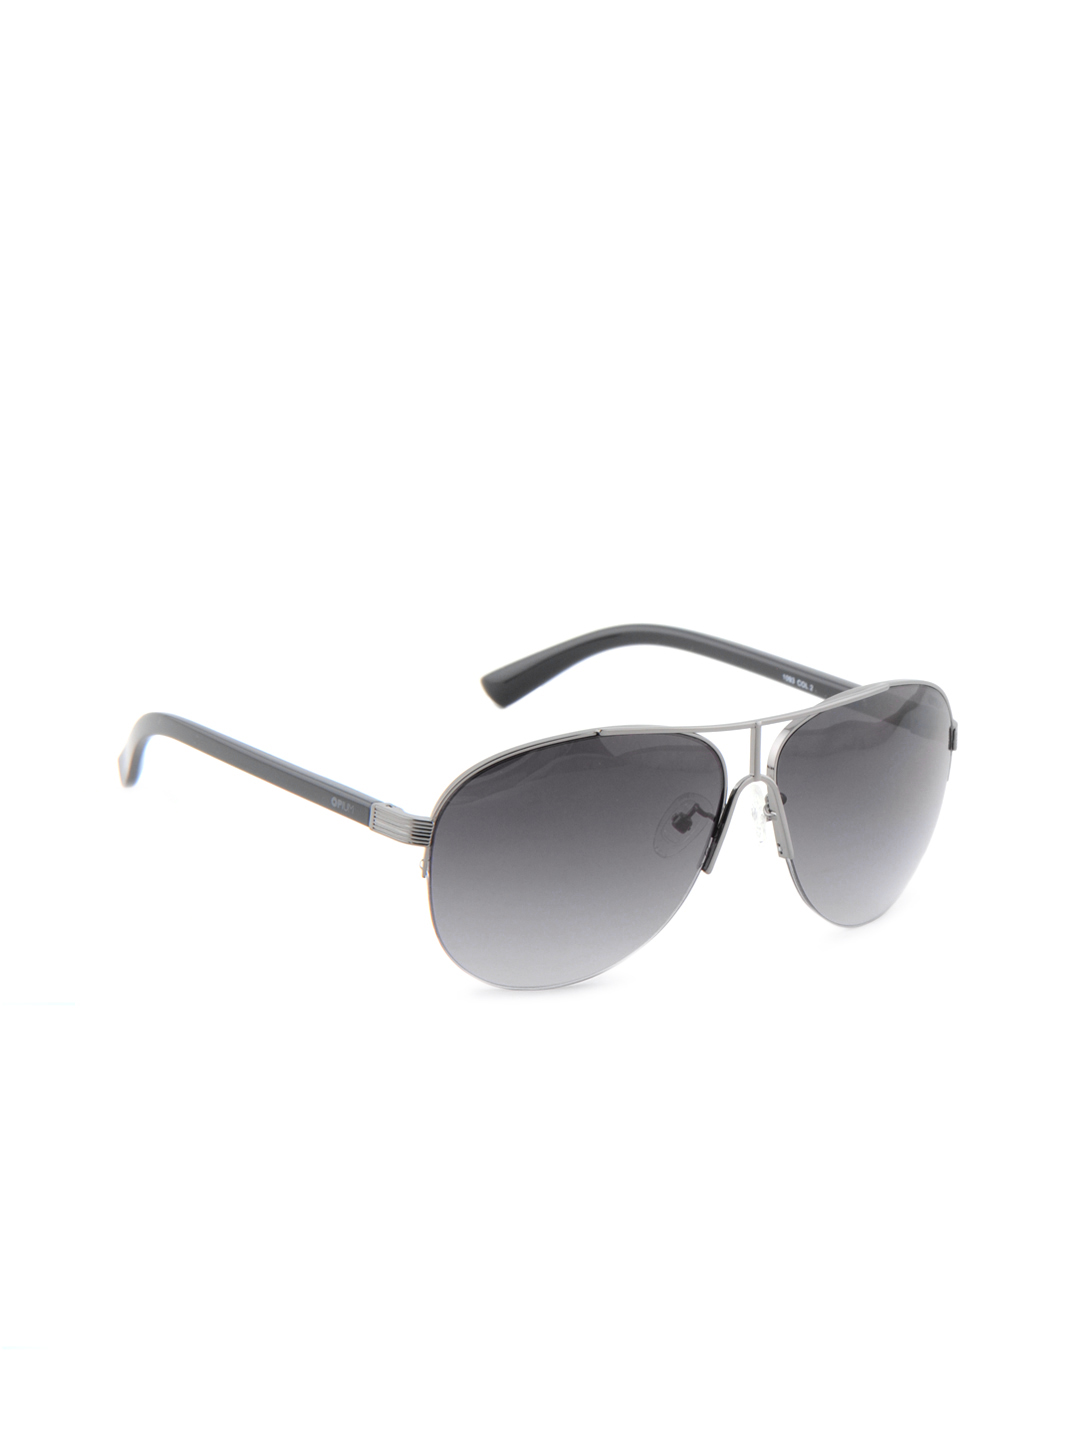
Opium Men Aviator Sunglasses
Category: Accessories / Eyewear / Sunglasses
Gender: Men
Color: Steel
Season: Winter 2016
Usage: Casual